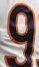
Number: 9